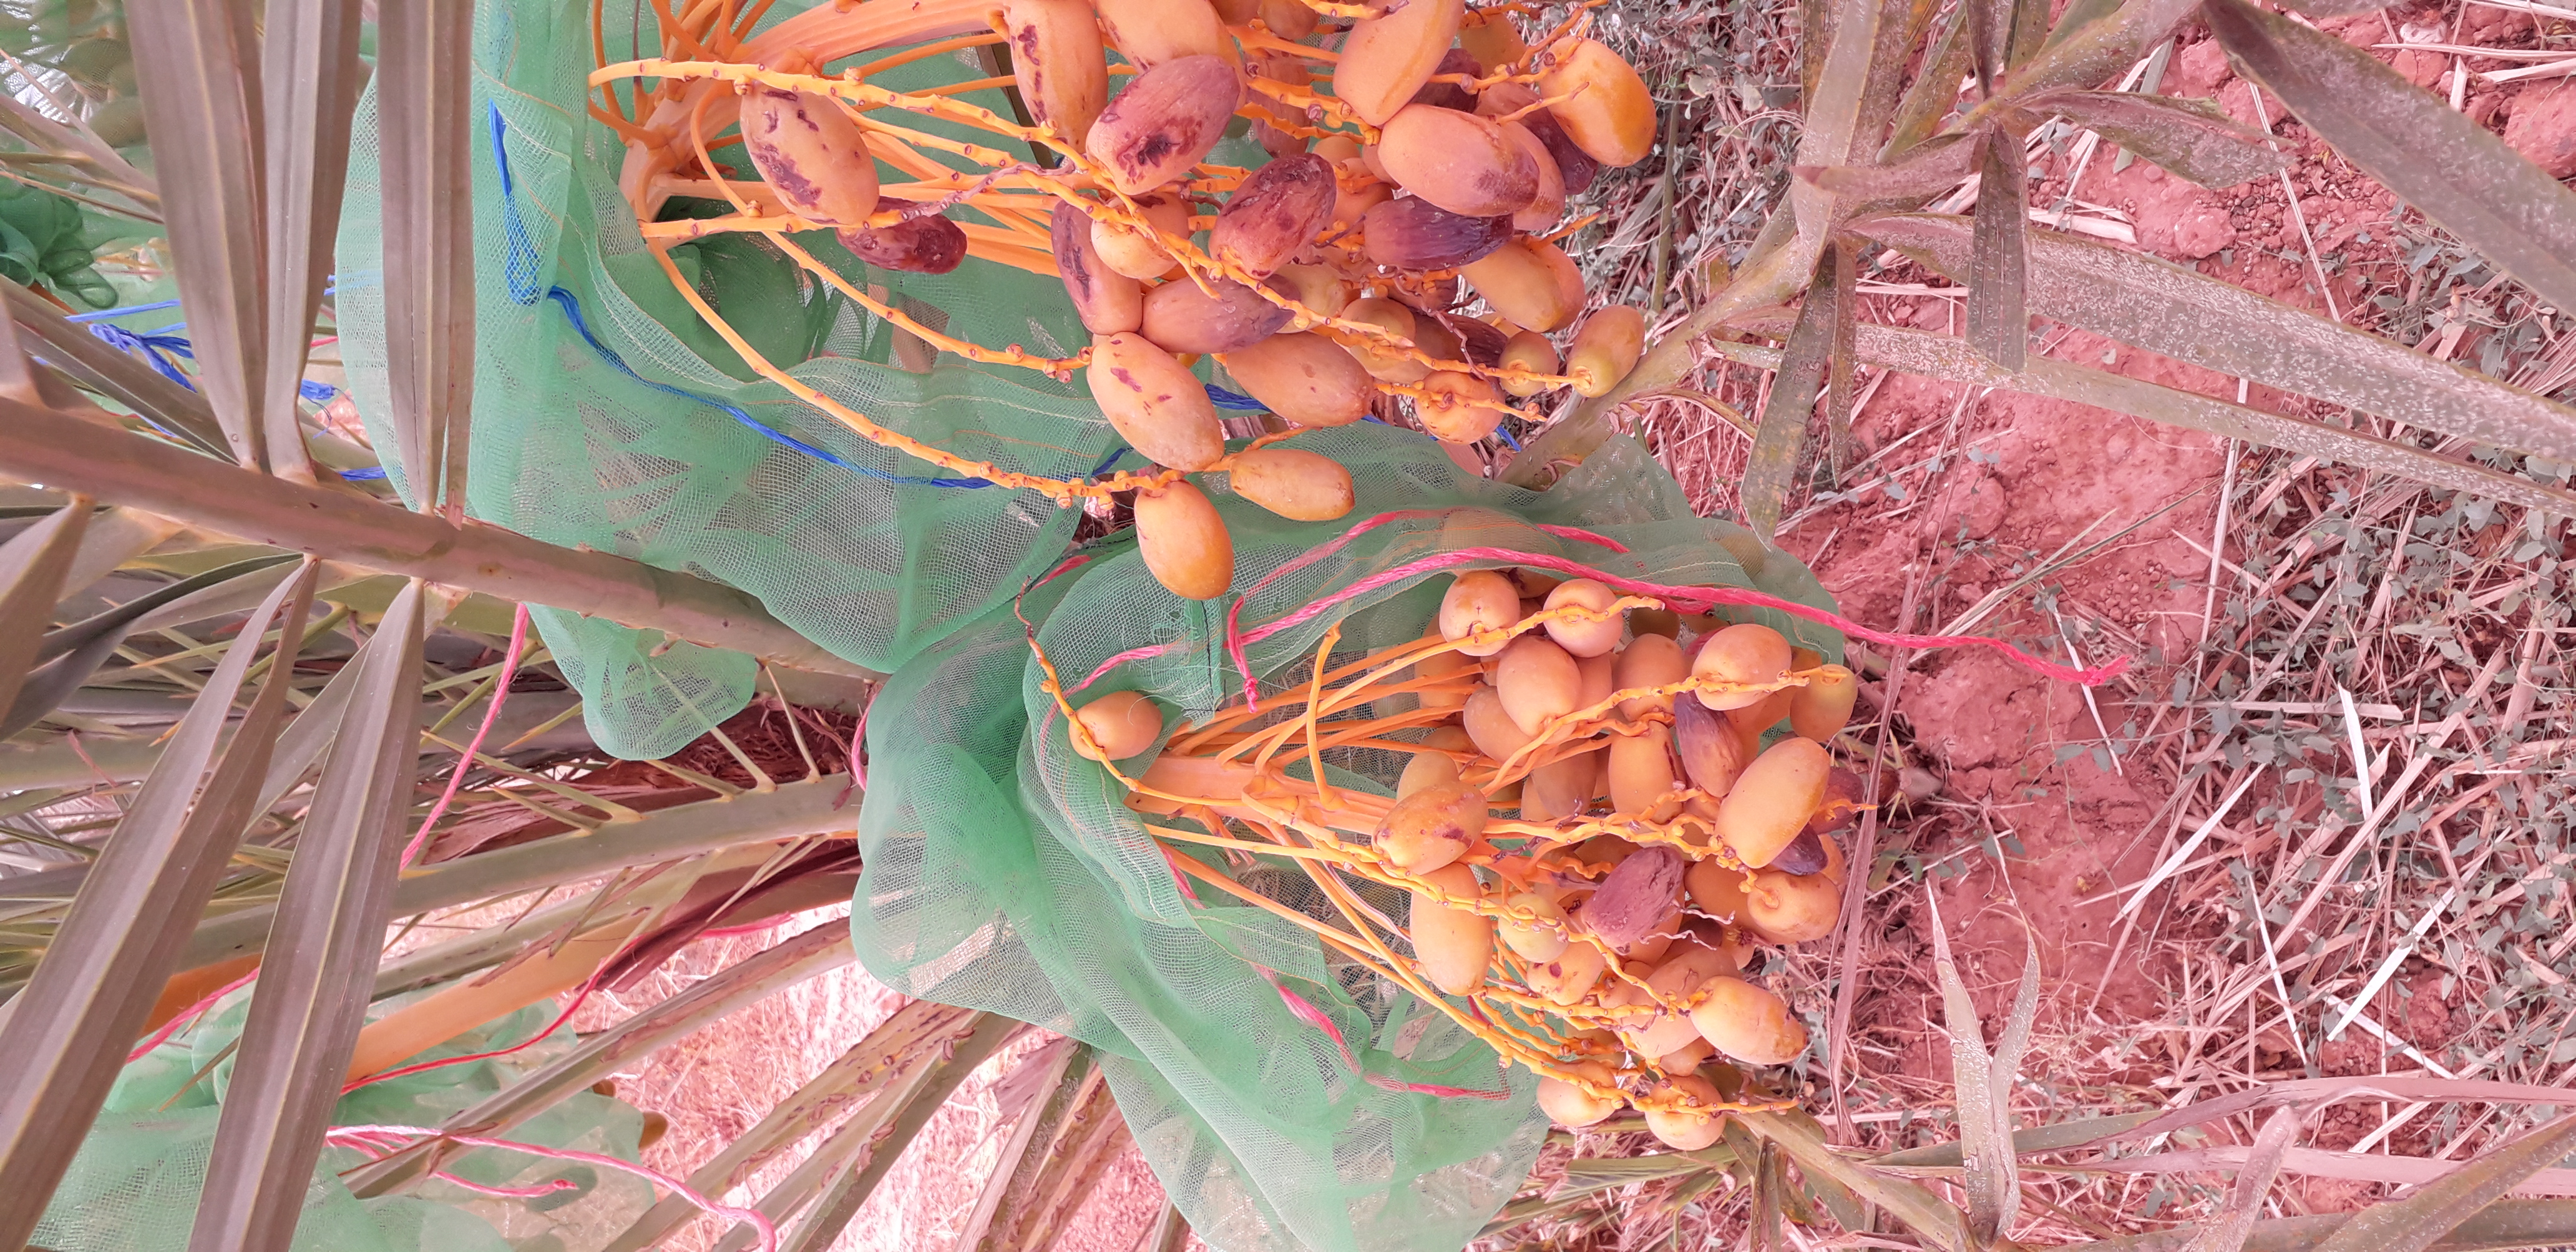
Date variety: Boumajhoul